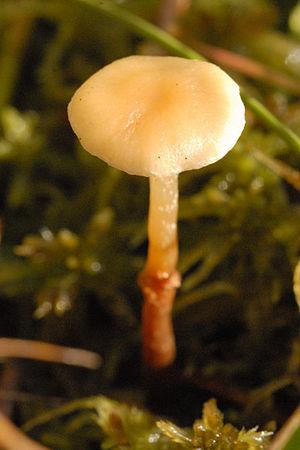
Galerina est un genre de champignons basidiomycètes de la famille des Strophariaceae.